Kurt Kanaskie

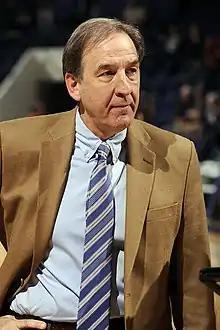
Kanaskie in 2016.

Kurt Michael Kanaskie (born April 14, 1958) is an American college basketball coach who is currently the associate head coach for men's basketball at UNC Wilmington. Previously, Kanaskie was head coach positions at Lock Haven, IUP, and Drake.